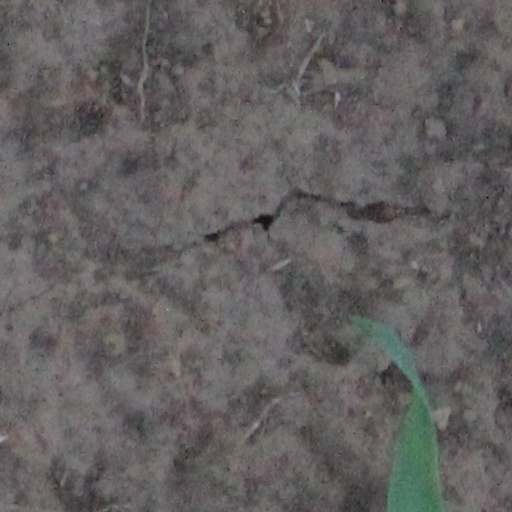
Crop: wheat